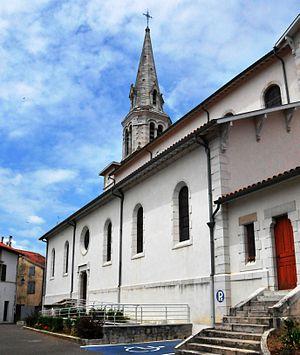
Bidache est une commune française, située dans le département des Pyrénées-Atlantiques en région Nouvelle-Aquitaine.